Mercury Aviation Company

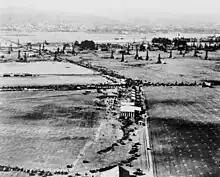
Aerial view, circa 1920, looking north along Fairfax Avenue at the intersection of Wilshire Boulevard. An aviation fair is underway at Chaplin Airfield in center, and DeMille Airfield No.2 is located in the upper left corner of the photo.

Mercury Aviation Company was one of the first commercial airline services founded in by Cecil B. DeMille. DeMille, Hollywood American film director and producer, was one of the first to see the aircraft's potential in commercial airline service. At first Mercury Aviation flew World War I surplus Curtiss JN-4 Jenny for sightseeing and charter flights from DeMille Field No. 1 and then later purchased passenger planes. DeMille restored a World War I plane in 1917. Mercury Aviation Company did not make a profit and closed in after two years of operation. Al Wilson was DeMille's flight instructor and became the manager of the company for a short time.